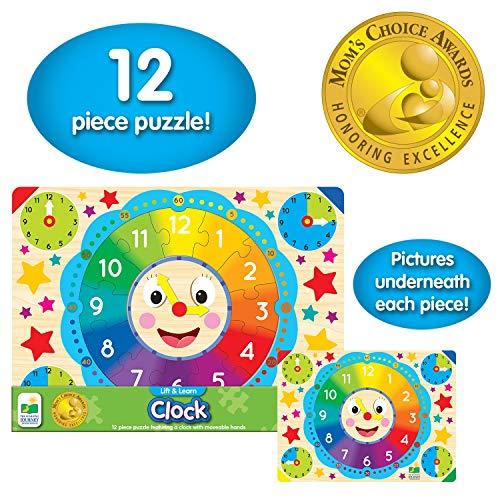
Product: The Learning Journey: Lift & Learn Clock Puzzle - Pictures Underneath Each Piece - Alphabet and Phonics Learning Toy
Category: Toys & Games | Baby & Toddler Toys
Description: LEARN ABOUT CLOCKS and TELLING THE TIME – The Lift and Learn Clock Puzzle teaches children how the clock works and introduces the concept of telling the time in a fun, exploratory way.
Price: $10.83
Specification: ProductDimensions:15x0.3x11inches|ItemWeight:1.4pounds|ShippingWeight:1.4pounds(Viewshippingratesandpolicies)|DomesticShipping:ItemcanbeshippedwithinU.S.|InternationalShipping:ThisitemcanbeshippedtoselectcountriesoutsideoftheU.S.LearnMore|ASIN:B06X41NM47|Itemmodelnumber:286753|Manufacturerrecommendedage:36months-6years